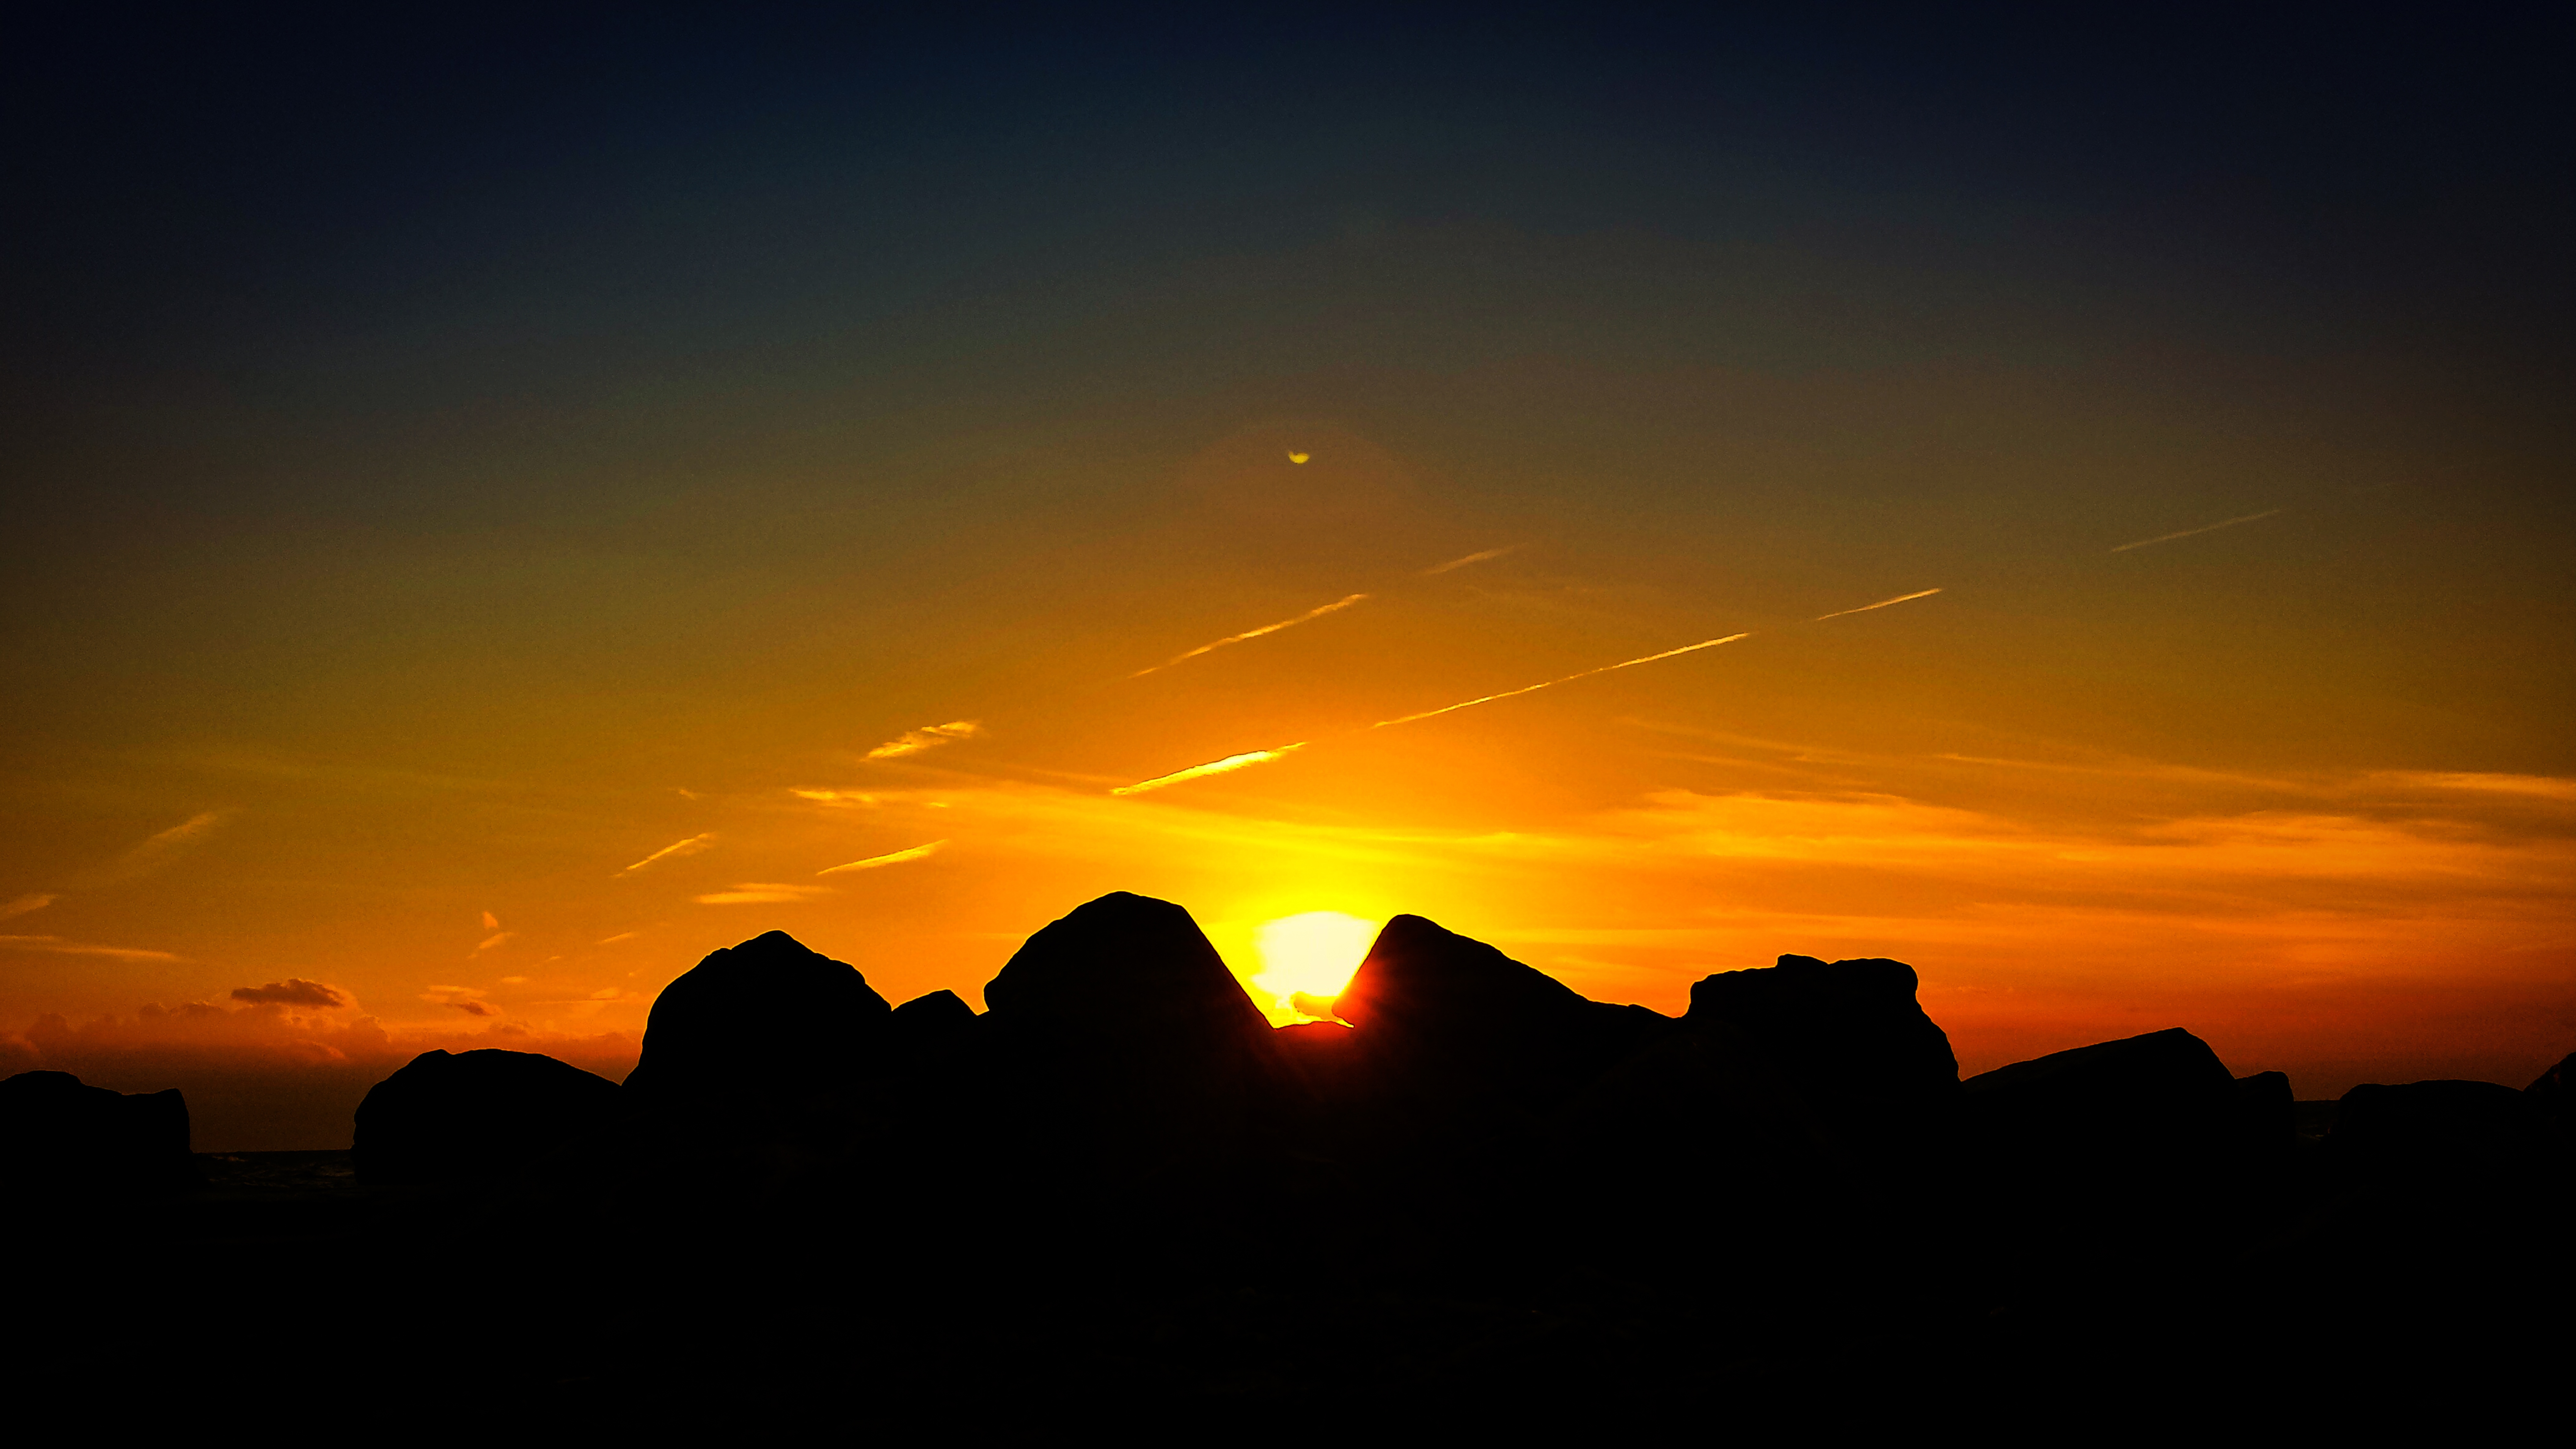
coast, rock, horizon, cloud, sky, sun, sunrise, sunset, sunlight, morning, dawn, atmosphere, dusk, evening, orange, red, relax, holiday, black, background image, mood, abendstimmung, afterglow, red sky at morning